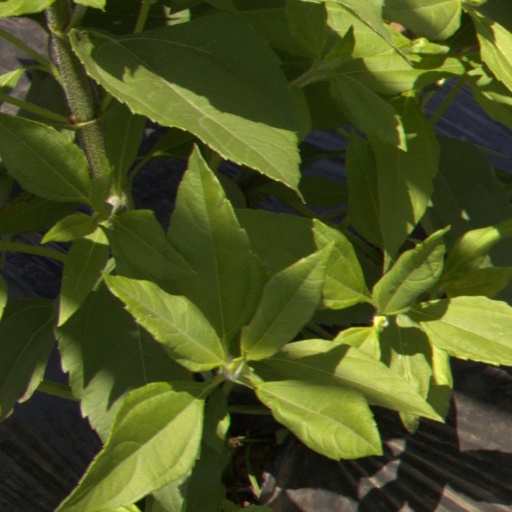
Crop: Jerusalem artichoke